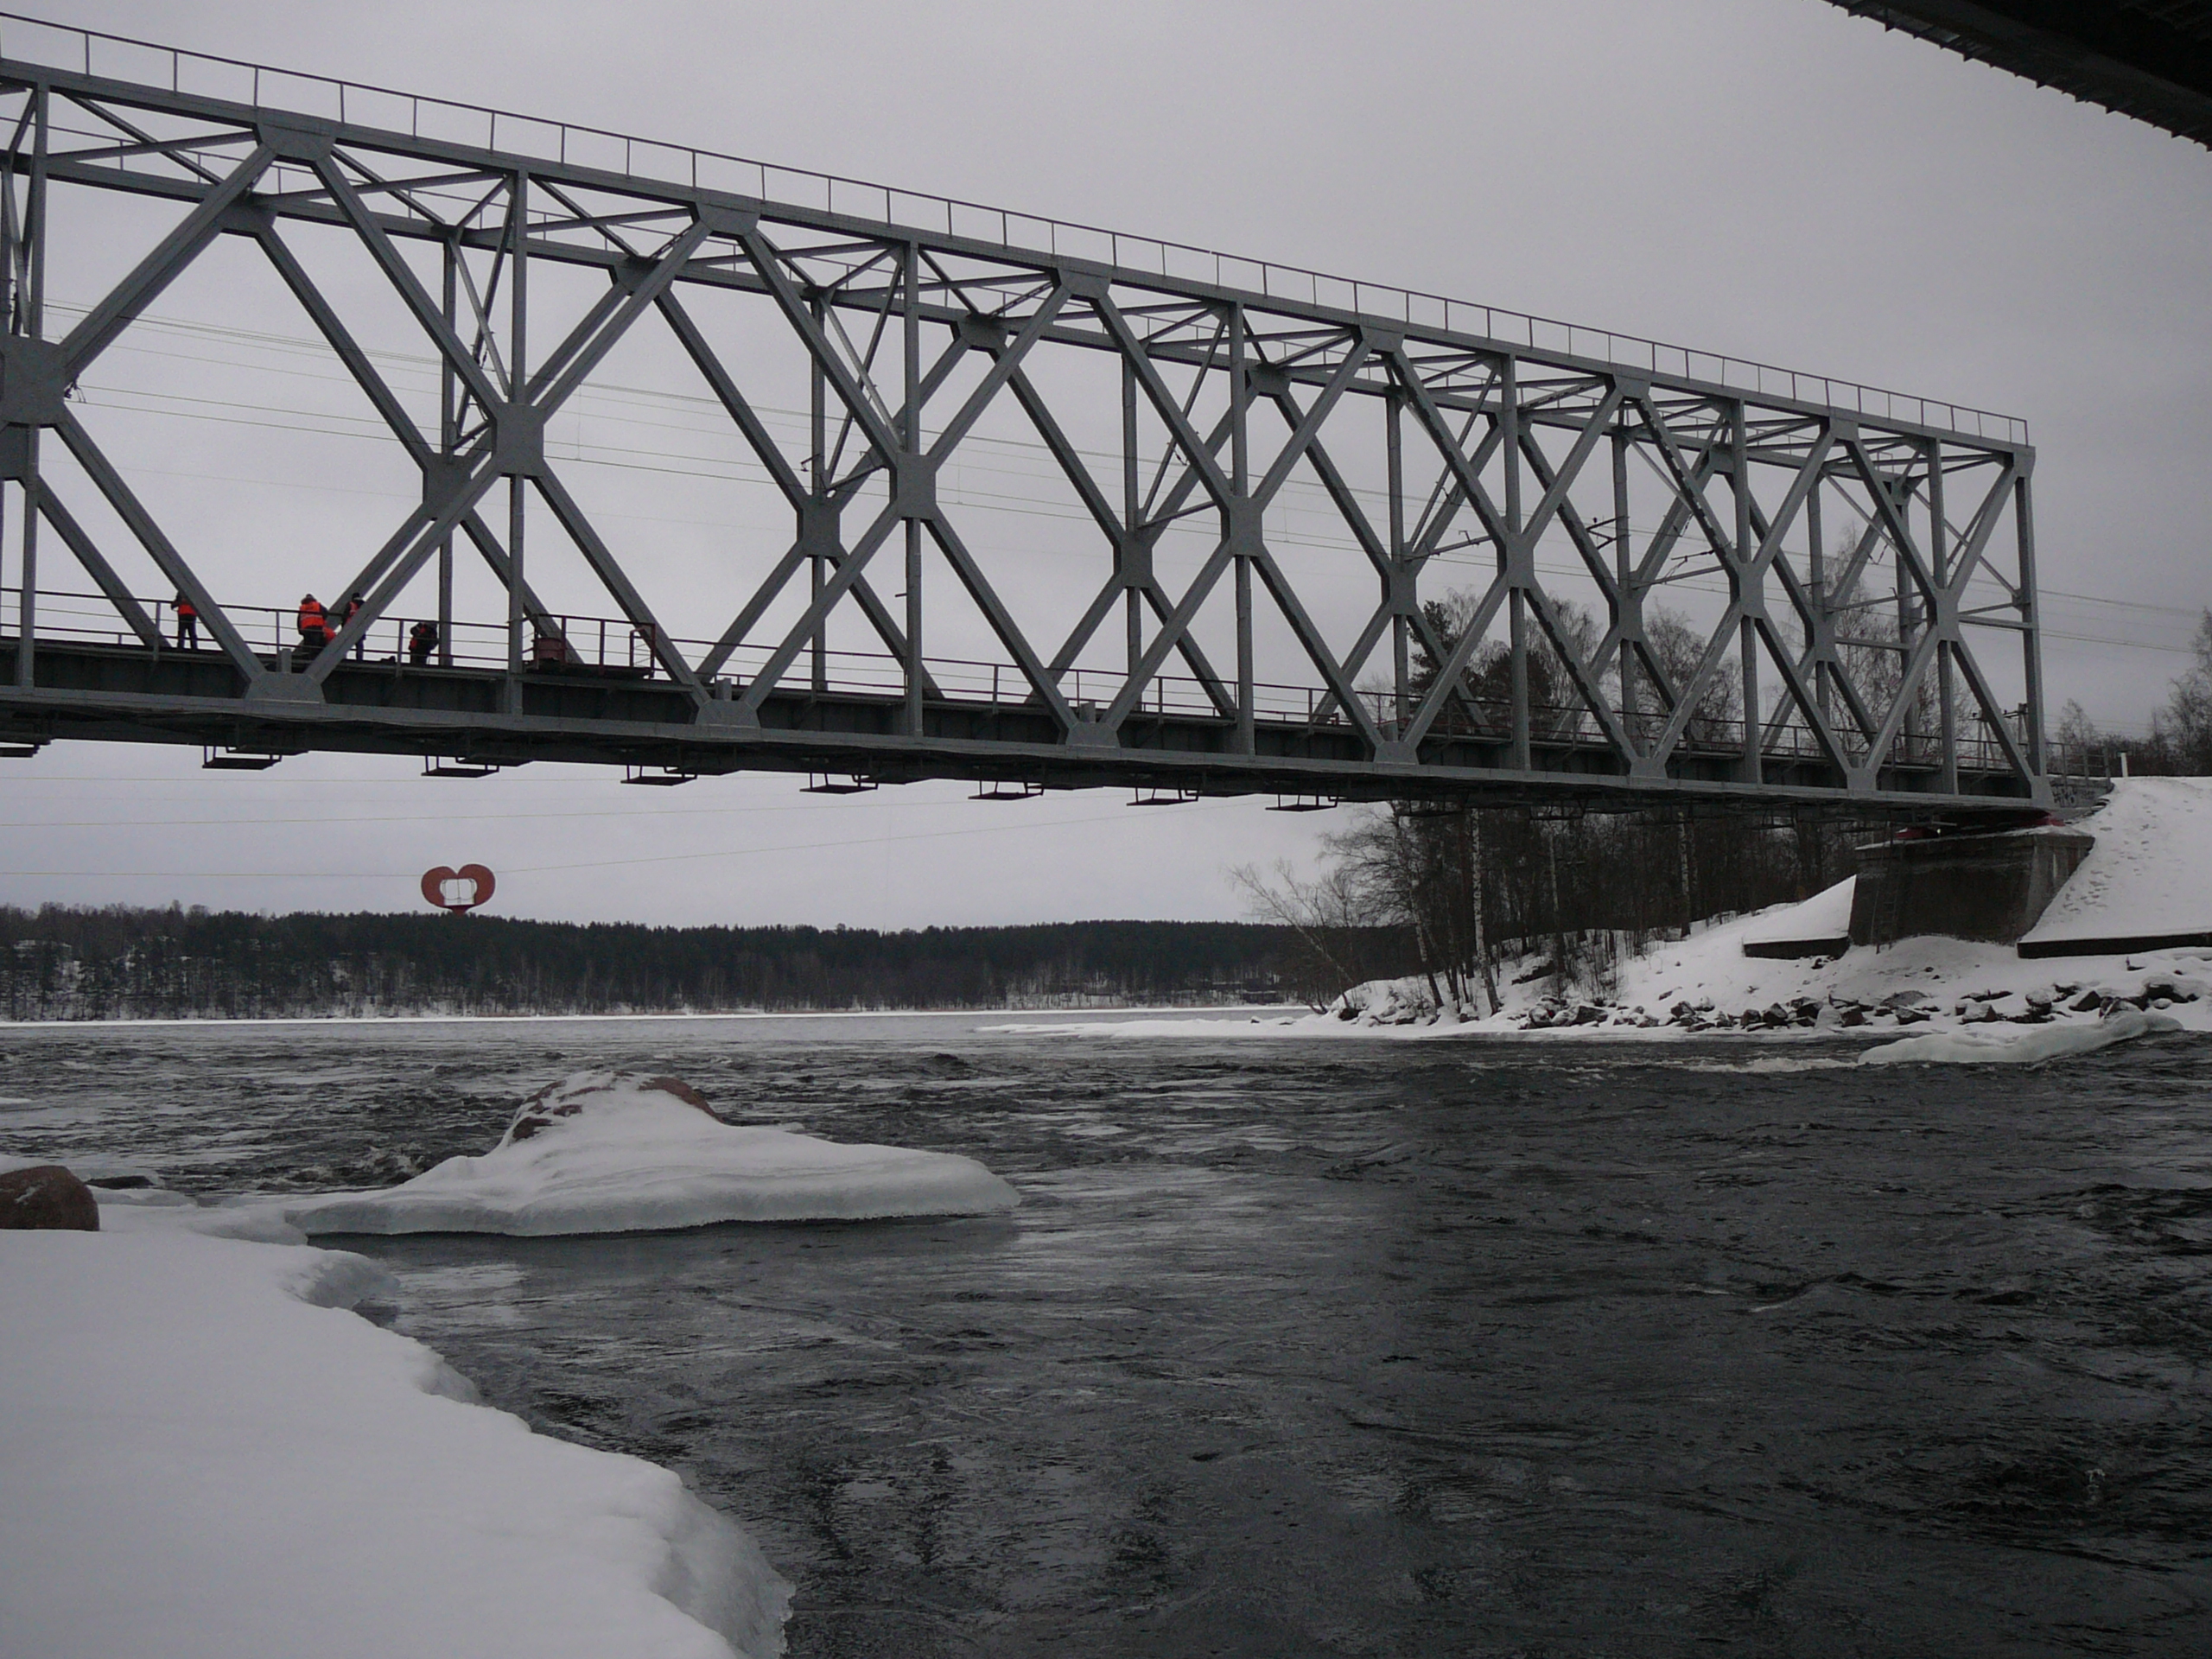
images, water, water resources, sky, snow, architecture, watercourse, girder bridge, lake, bridge, fluvial landforms of streams, waterway, truss bridge, freezing, suspension bridge, beam bridge, tied arch bridge, arch bridge, winter, concrete bridge, box girder bridge, cantilever bridge, nonbuilding structure, channel, monochrome, fixed link, metal, monochrome photography, cable stayed bridge, bailey bridge, reservoir, Plate girder bridge, steel, ocean, melting, swing bridge, river, reflection, precipitation, extradosed bridge